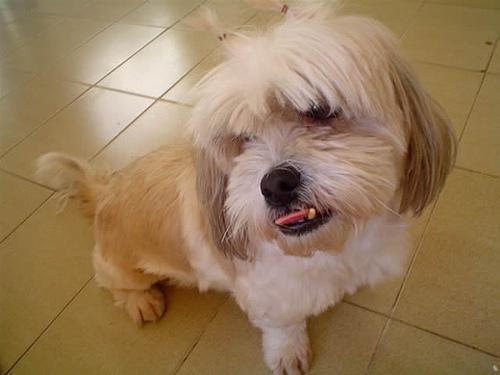
Lhasa